Benoît Fourneyron

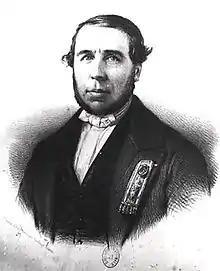
Benoît Fourneyron

Benoît Fourneyron (31 October 1802 – 31 July 1867) was a French engineer, born in Saint-Étienne, Loire. Fourneyron made significant contributions to the development of water turbines.